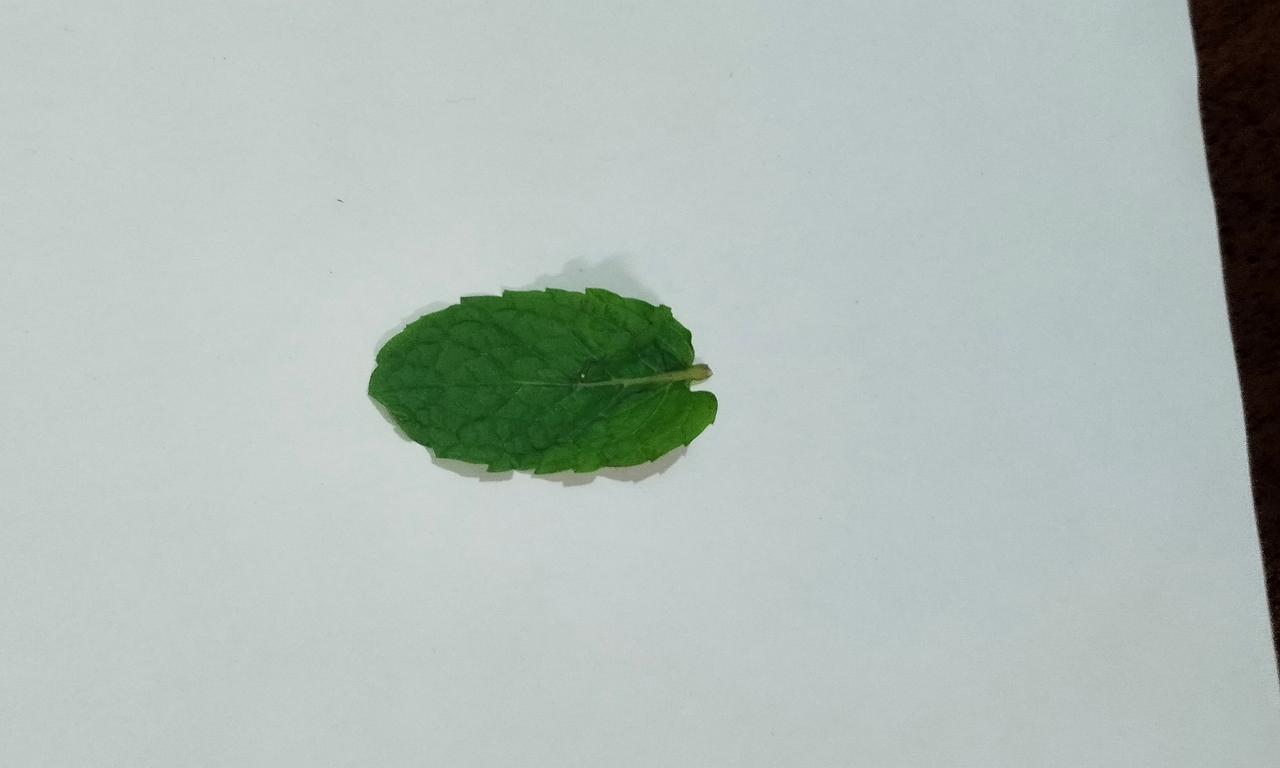
Label: Fresh